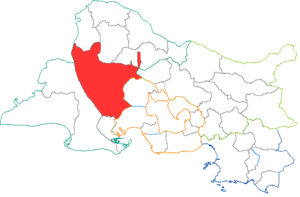
Situation du canton dans le département des Bouches-du-Rhône (France)
Le canton d'Arles-Est est une ancienne division administrative située dans le département des Bouches-du-Rhône, dans l'arrondissement d'Arles. Après le redécoupage de 2014, il est divisé entre le nouveau canton d'Arles et le nouveau canton de Salon-de-Provence-1.